Experimental models of Alzheimer's disease

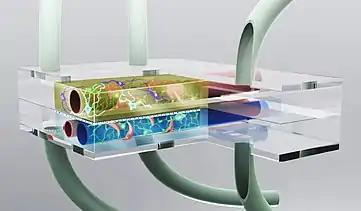
Brain-on-a-Chip

Common issues arising from the use of 3D cultures is the lack of vasculature within the organoid, leading to cell death and dysfunction at inner layers. Current efforts are focusing on introducing endothelial cells into guided formation cultures in order to create vascular systems and provide nutrient distribution to deep layers. Self-organizing organoids also vary in terms in proportion and location of expressed cells causing challenges in reproducibility of experiments. More effort has been placed on guided formation organoids to account for this problem, however this method is more time consuming and difficult to optimize. 3D organoid culture's ability to resemble aging phenotypes is also limited as many organoid methods rely on iPSCs which are more similar to prenatal brain cells due to reprograming protocols. Researchers are currently investigating common transcriptional profiles associated with Alzheimer's disease and aging in order to reintroduce these landscapes into iPSCs for future biomedical research and therapeutic development.